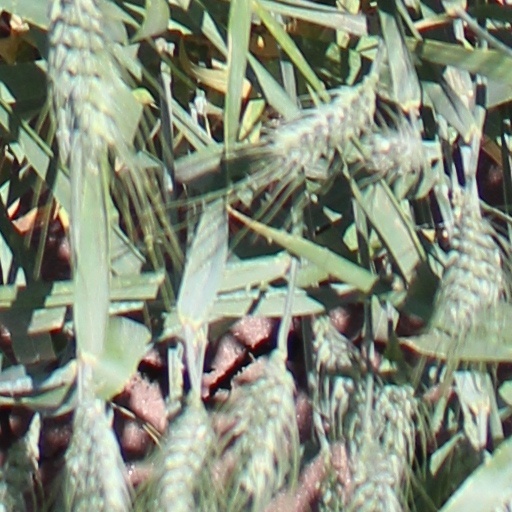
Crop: wheat